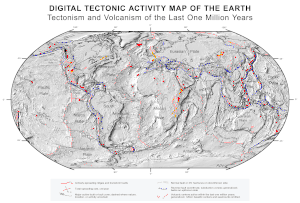
Vulkanisme
Pladetektonisk kort med vulkaners placeringer indikeret med røde cirkler
Vulkanisme er en videnskabelig betegnelse for udbrud af smeltede sten på overfladen af Jorden eller en planet eller måne med fast overflade, hvor lava, pyroklastiske bjergarter og vulkanske gasser går i udbrud gennem et hul i overfladen.